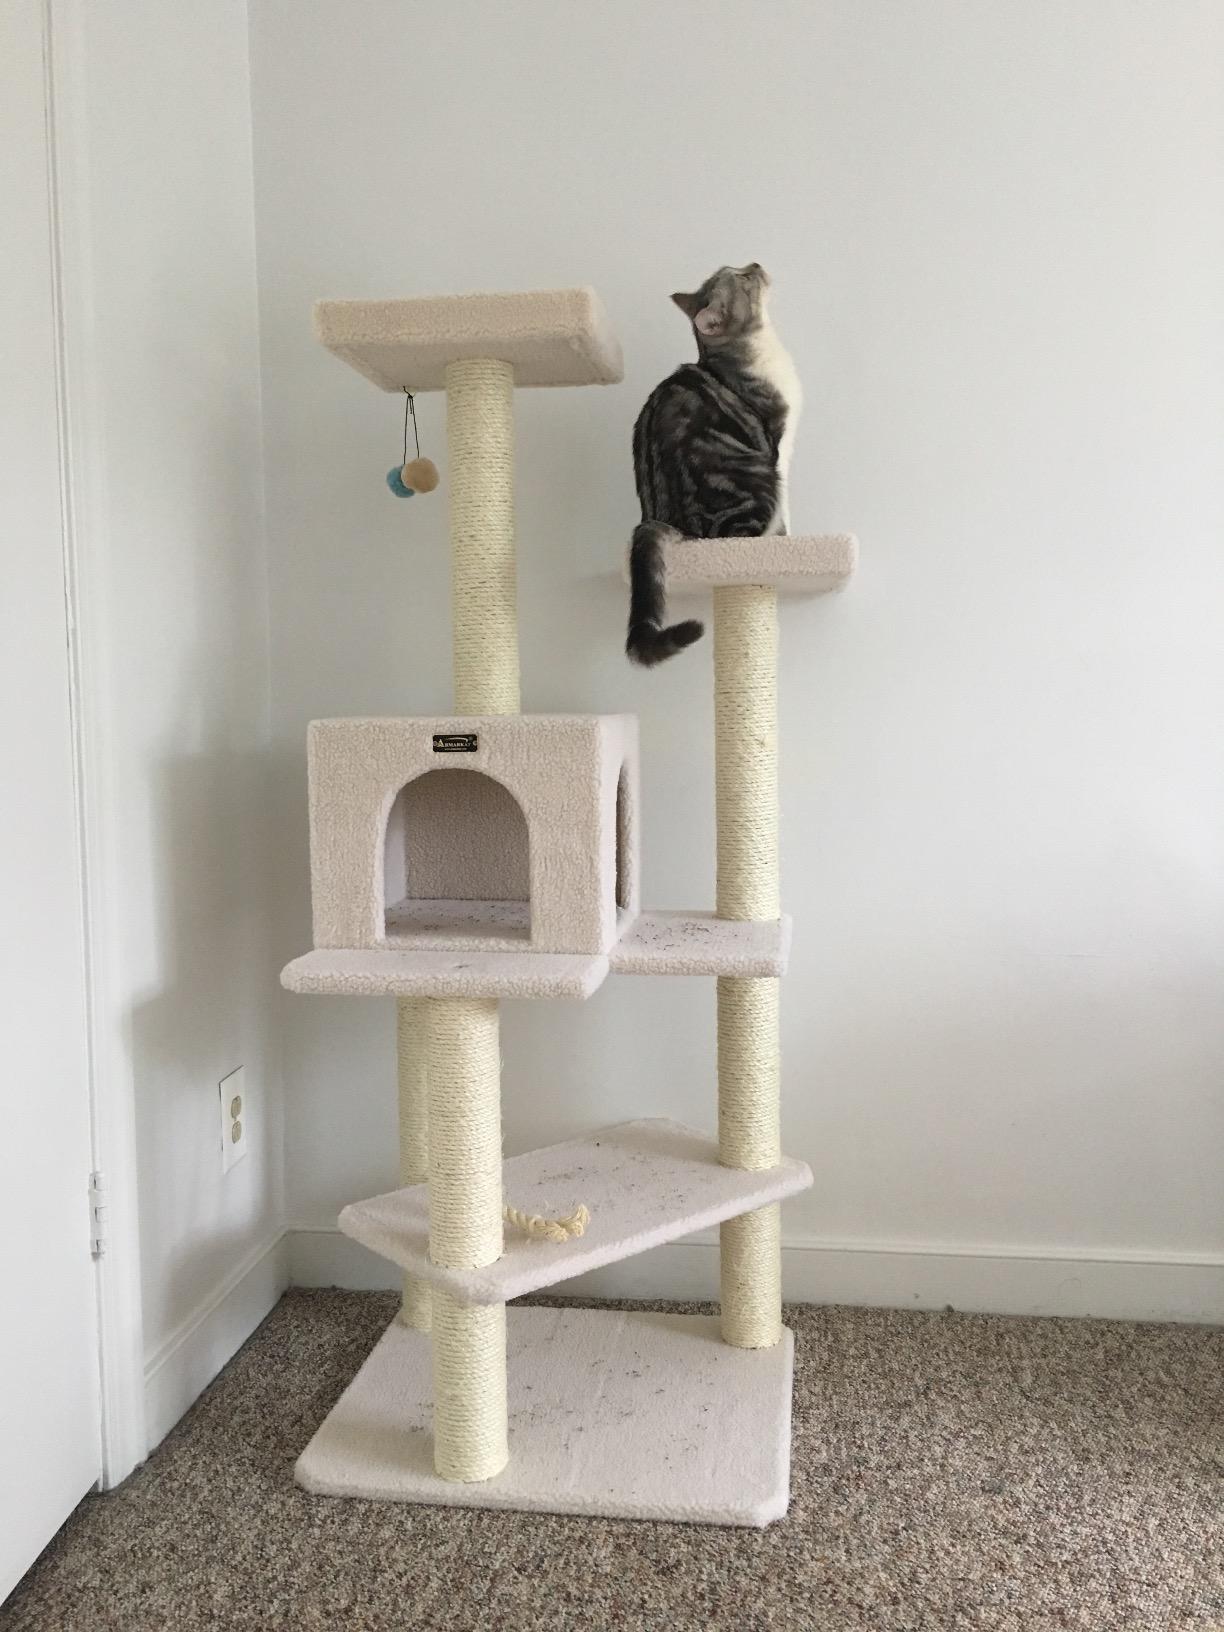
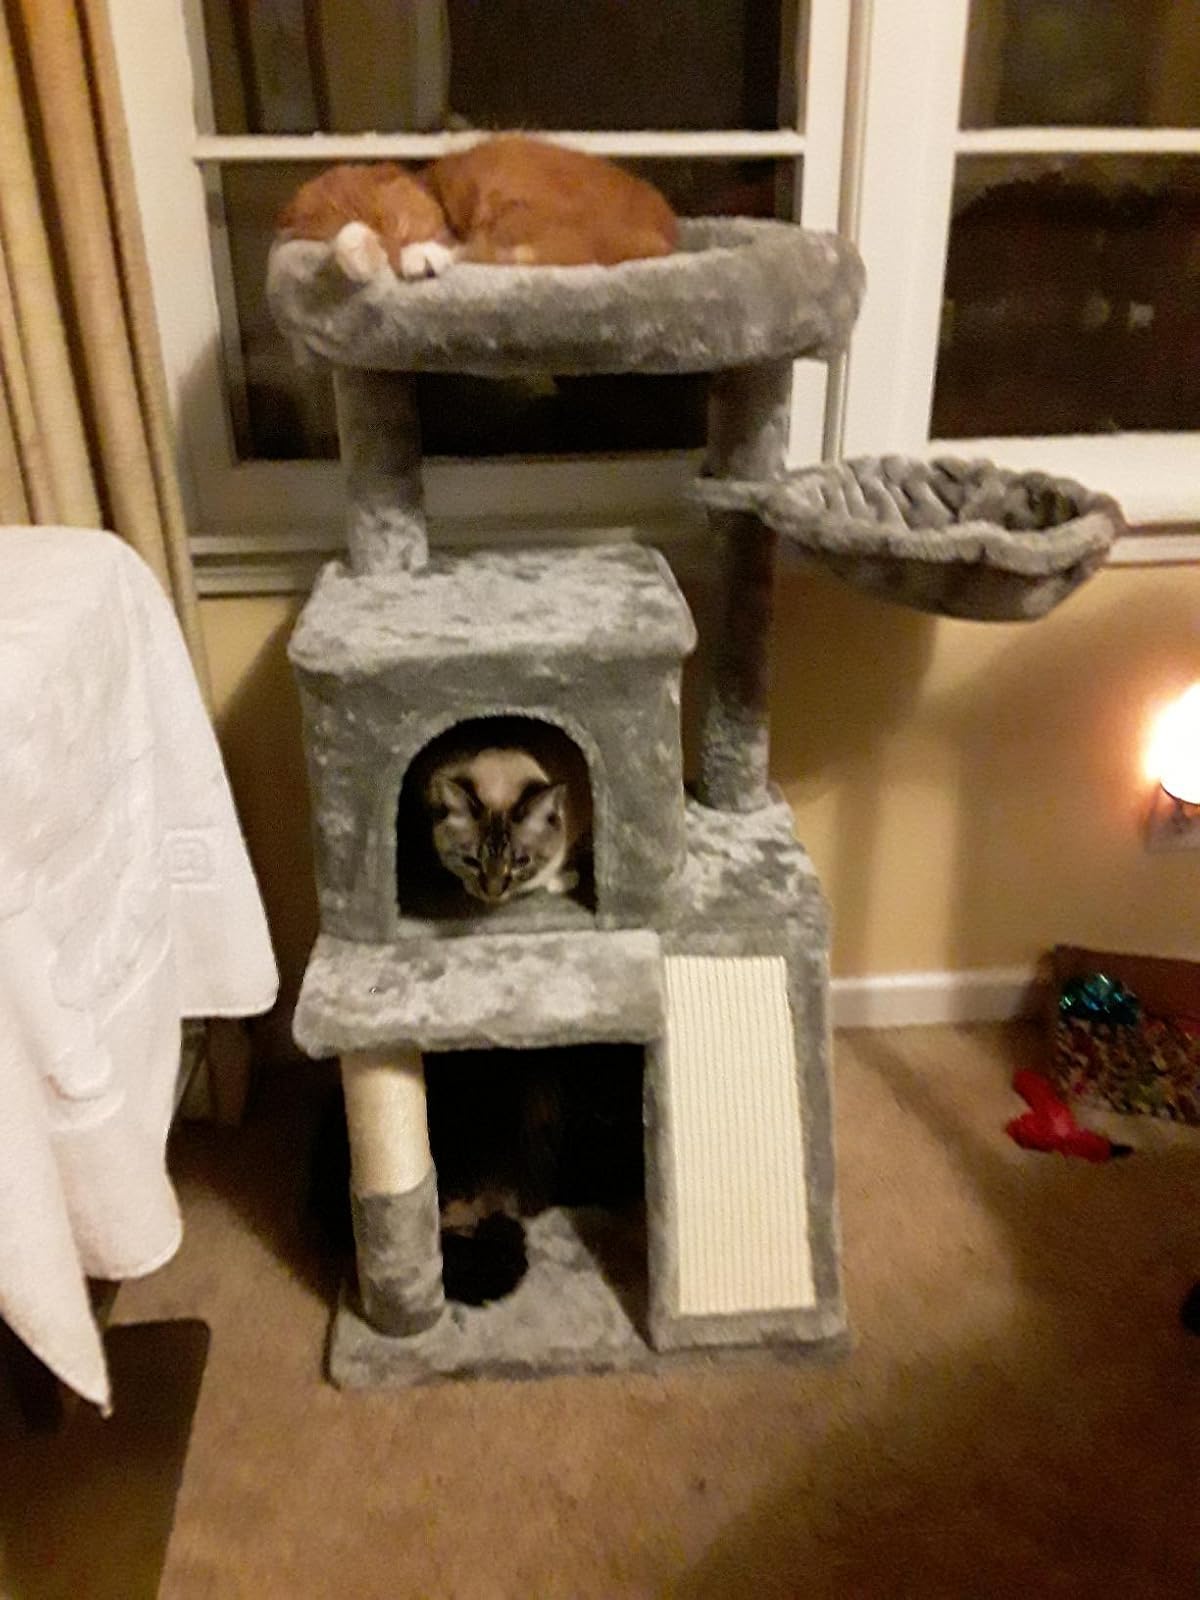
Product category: items_cat tree
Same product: no